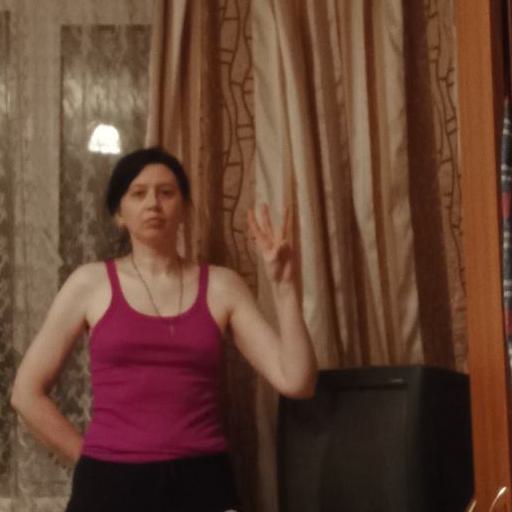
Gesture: three